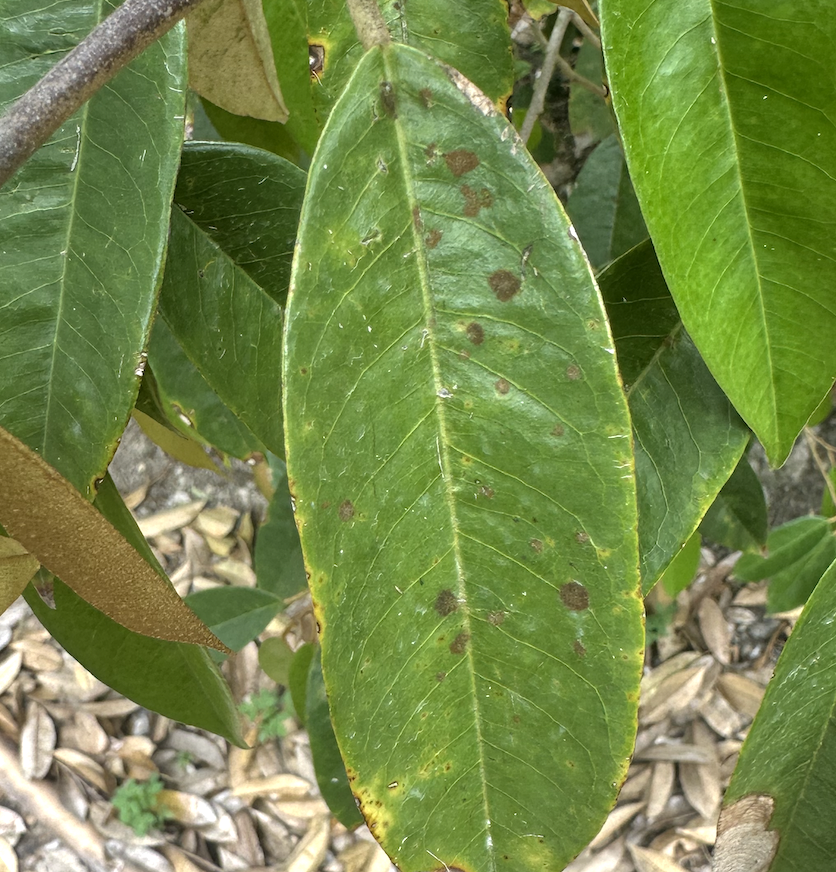
Label: stem_blight